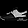
Label: Sneaker